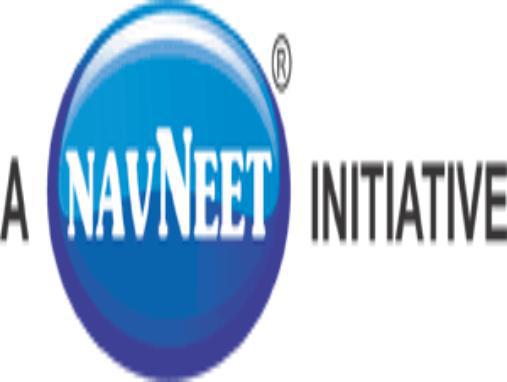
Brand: navneet
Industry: Necessities